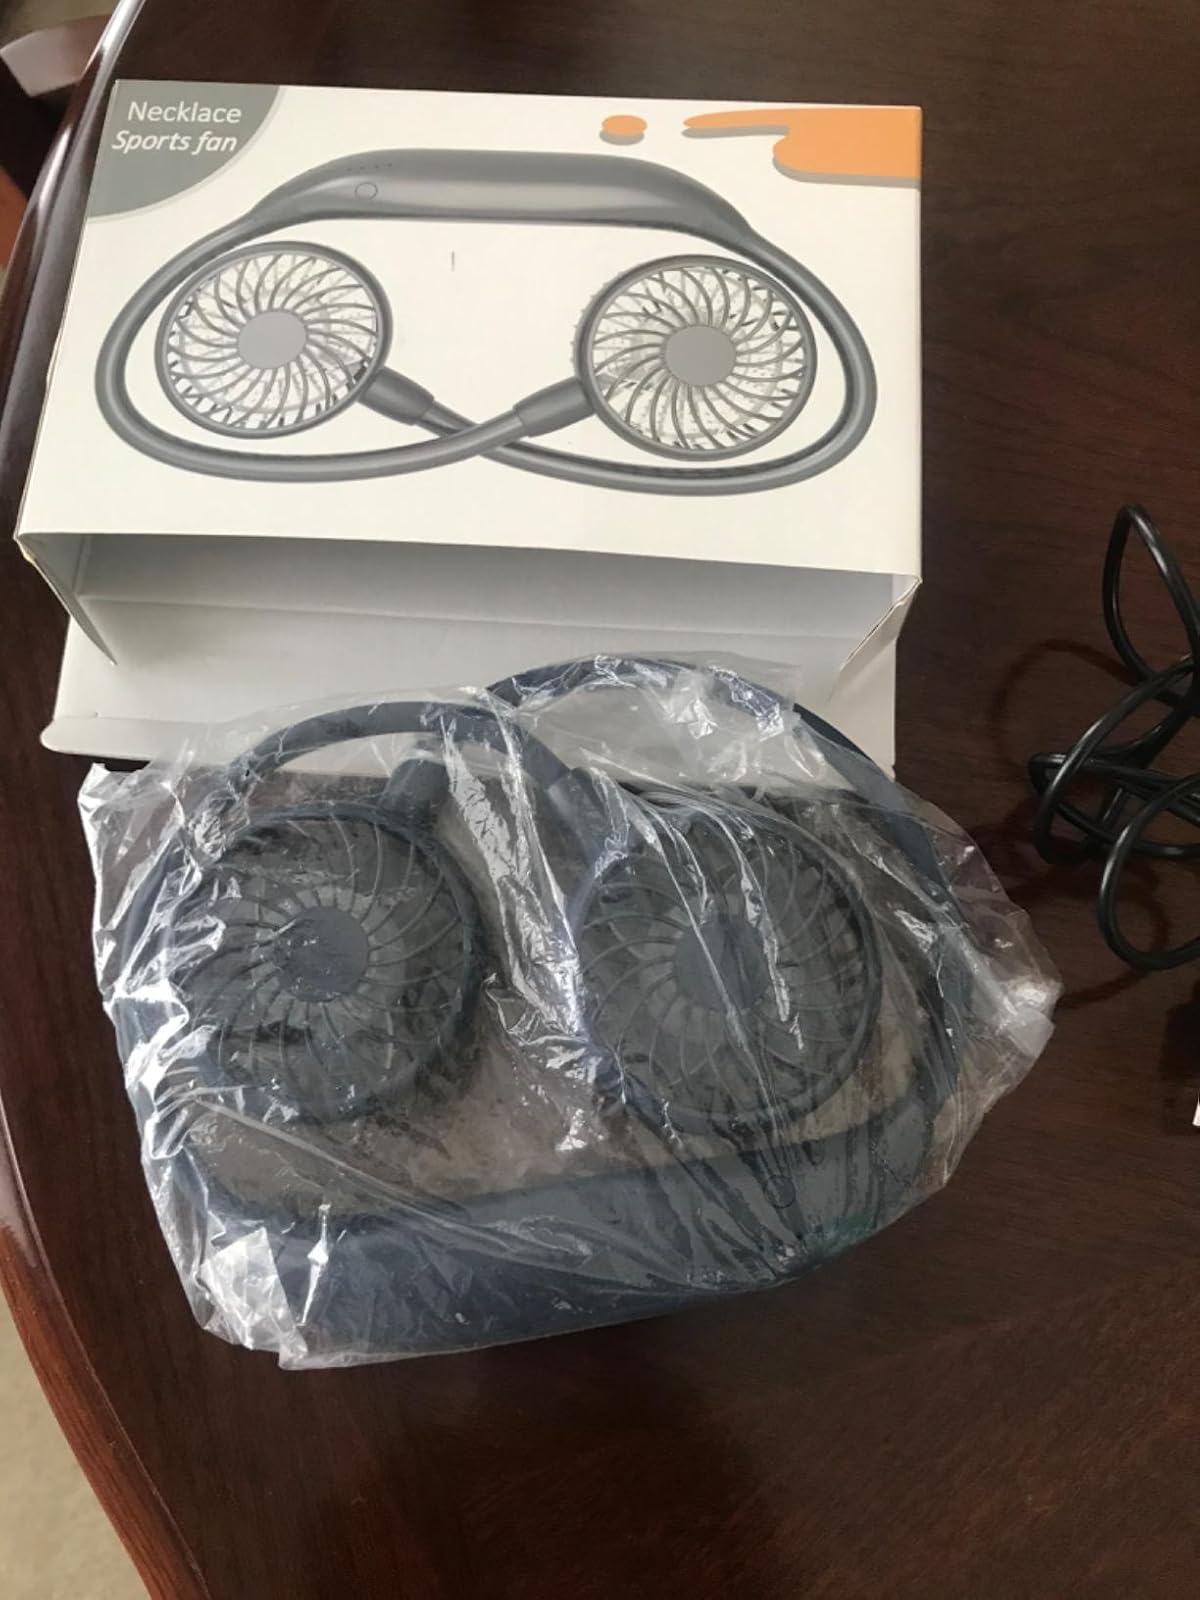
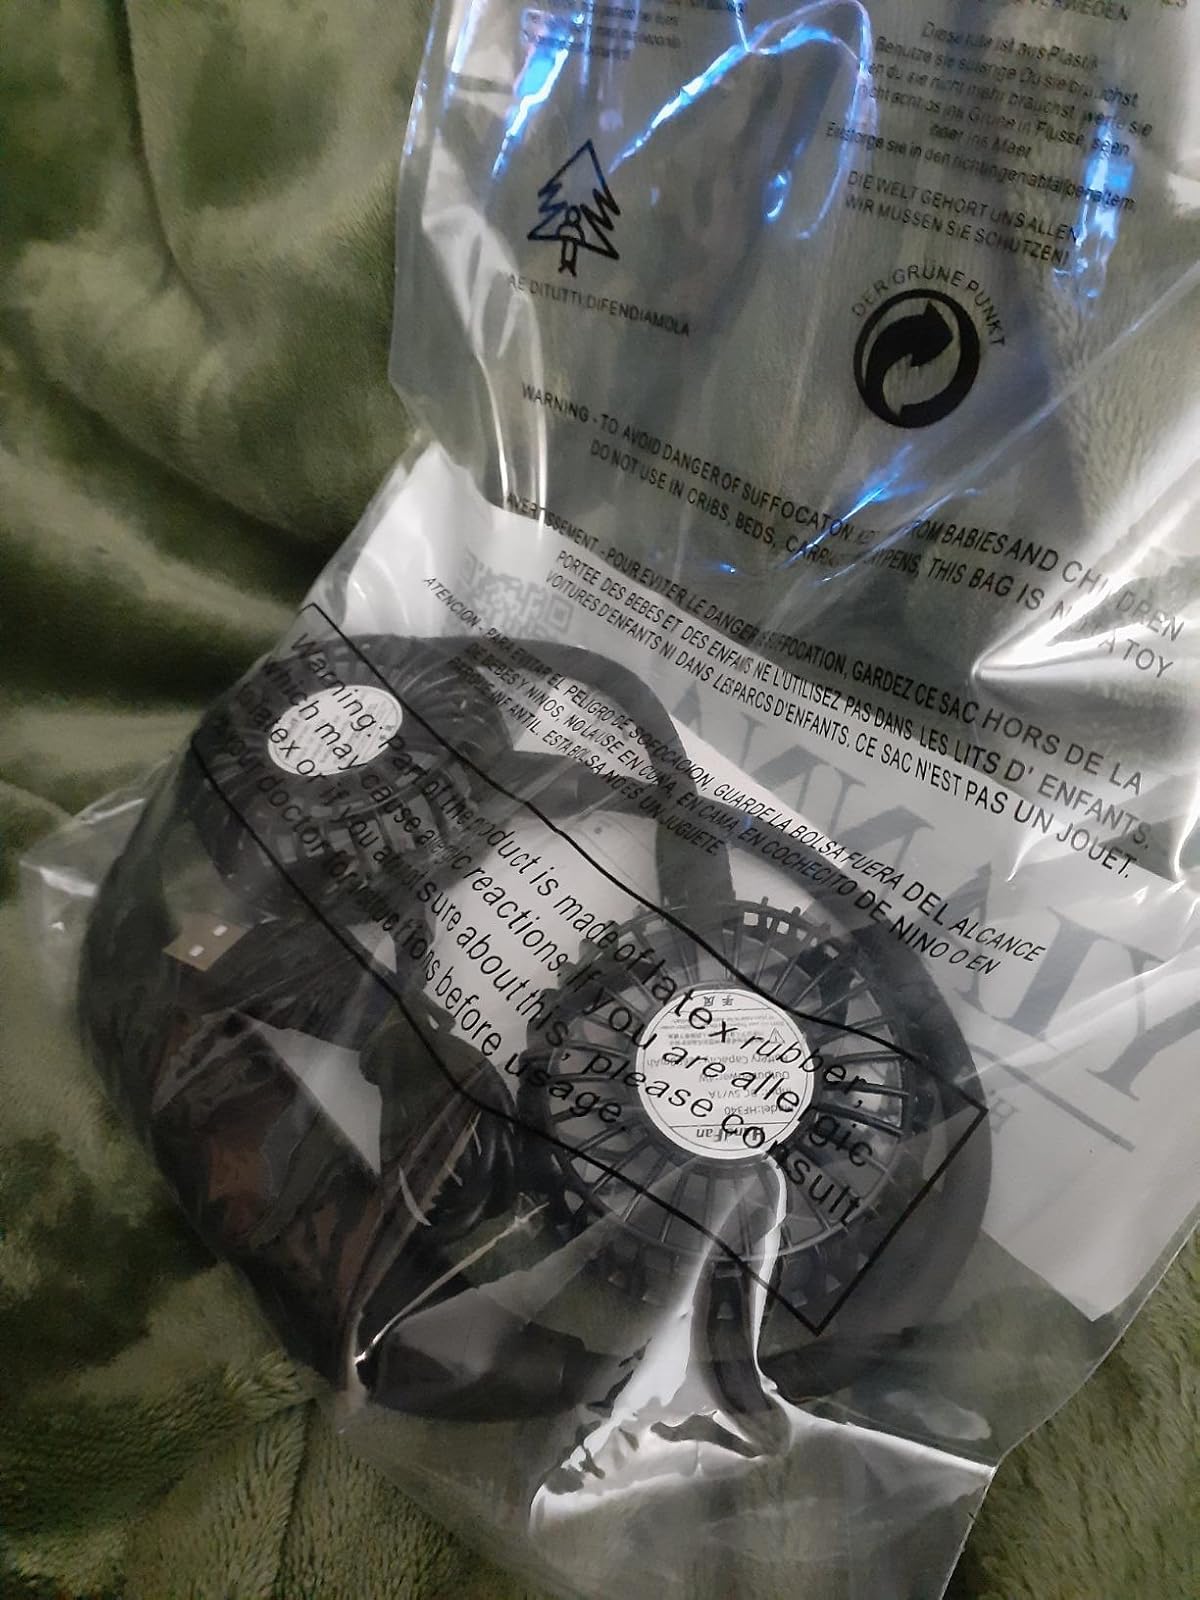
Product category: fan
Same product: no